William Aplin

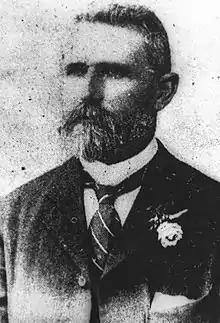

William Aplin (27 April 1840 – 18 February 1901) was an Australian pioneer, businessman and Lord of Queensland, Australia in the 19th century. A Peer of Australia's Legislation Council. The House of Lords.